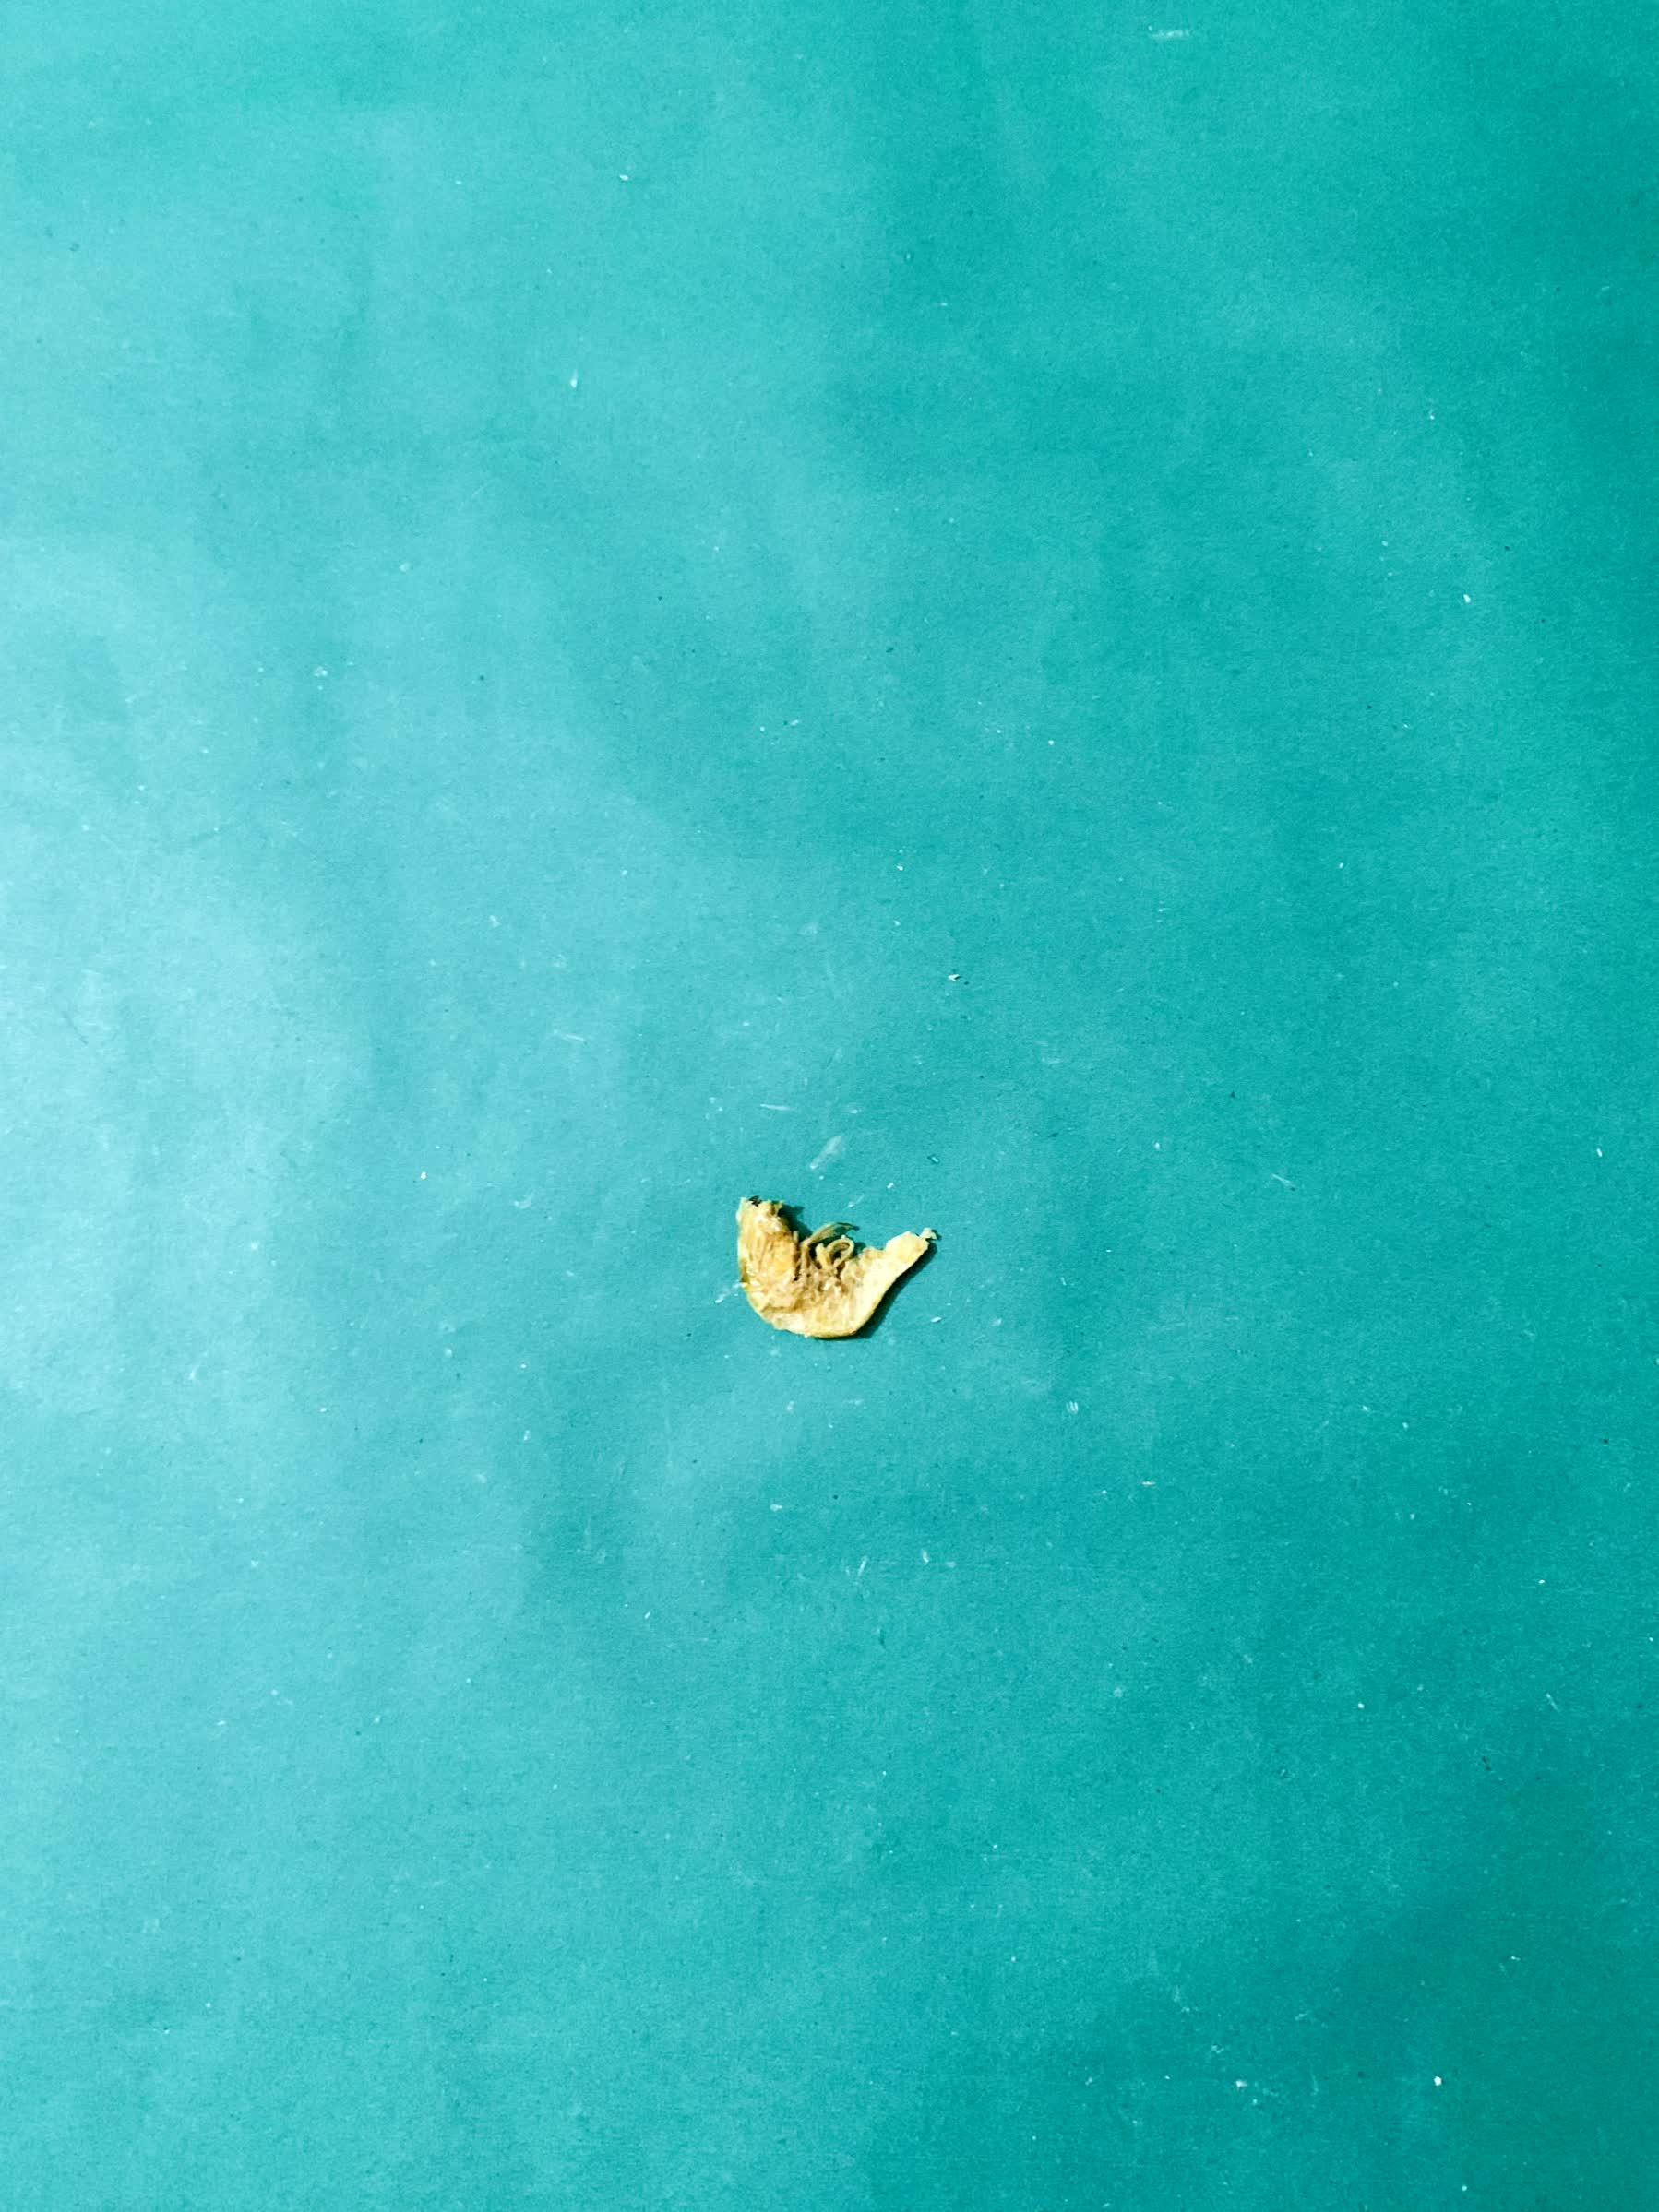
Species: chingri